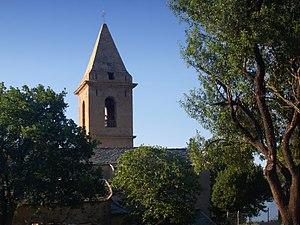
Rapale est une commune française située dans la circonscription départementale de la Haute-Corse et le territoire de la collectivité de Corse. Le village appartient à l'ancienne piève de San Quilico, dans le Nebbio.